Trump Palace Condominiums

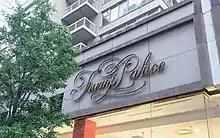
Trump Palace sign (2019)

Trump Palace Condominiums is a tall skyscraper at 200 East 69th Street on the Upper East Side of Manhattan, New York City. It was completed in 1991 and has 54 floors. Frank Williams and Associates, headed by architect Frank Williams, designed the building, which is the 114th tallest building in New York, and was tallest on the Upper East Side for 26 years, until surpassed in 2017 by 520 Park Avenue.